George Voinovich

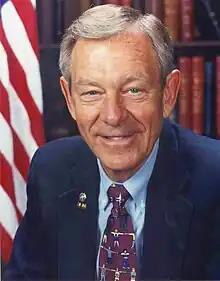
An earlier photo of Voinovich

In January 2007, Voinovich expressed concern to Secretary of State Condoleezza Rice that Bush's plan to increase troop levels in Iraq would not be effective: "At this stage of the game, I don't think it's going to happen." As a moderate Republican, Voinovich was viewed as one of few who could potentially influence Bush. Five months later, Voinovich wrote Bush a five-page letter requesting that the U.S. begin pulling troops from Iraq and that the Iraqis start taking care of their own territory, calling for a "comprehensive plan for our country's gradual military disengagement from Iraq".